James Watt Dock Crane

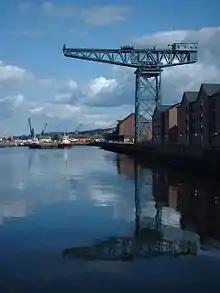
The James Watt Dock Crane

The James Watt Dock Crane is a giant cantilever crane situated at Greenock on the River Clyde.